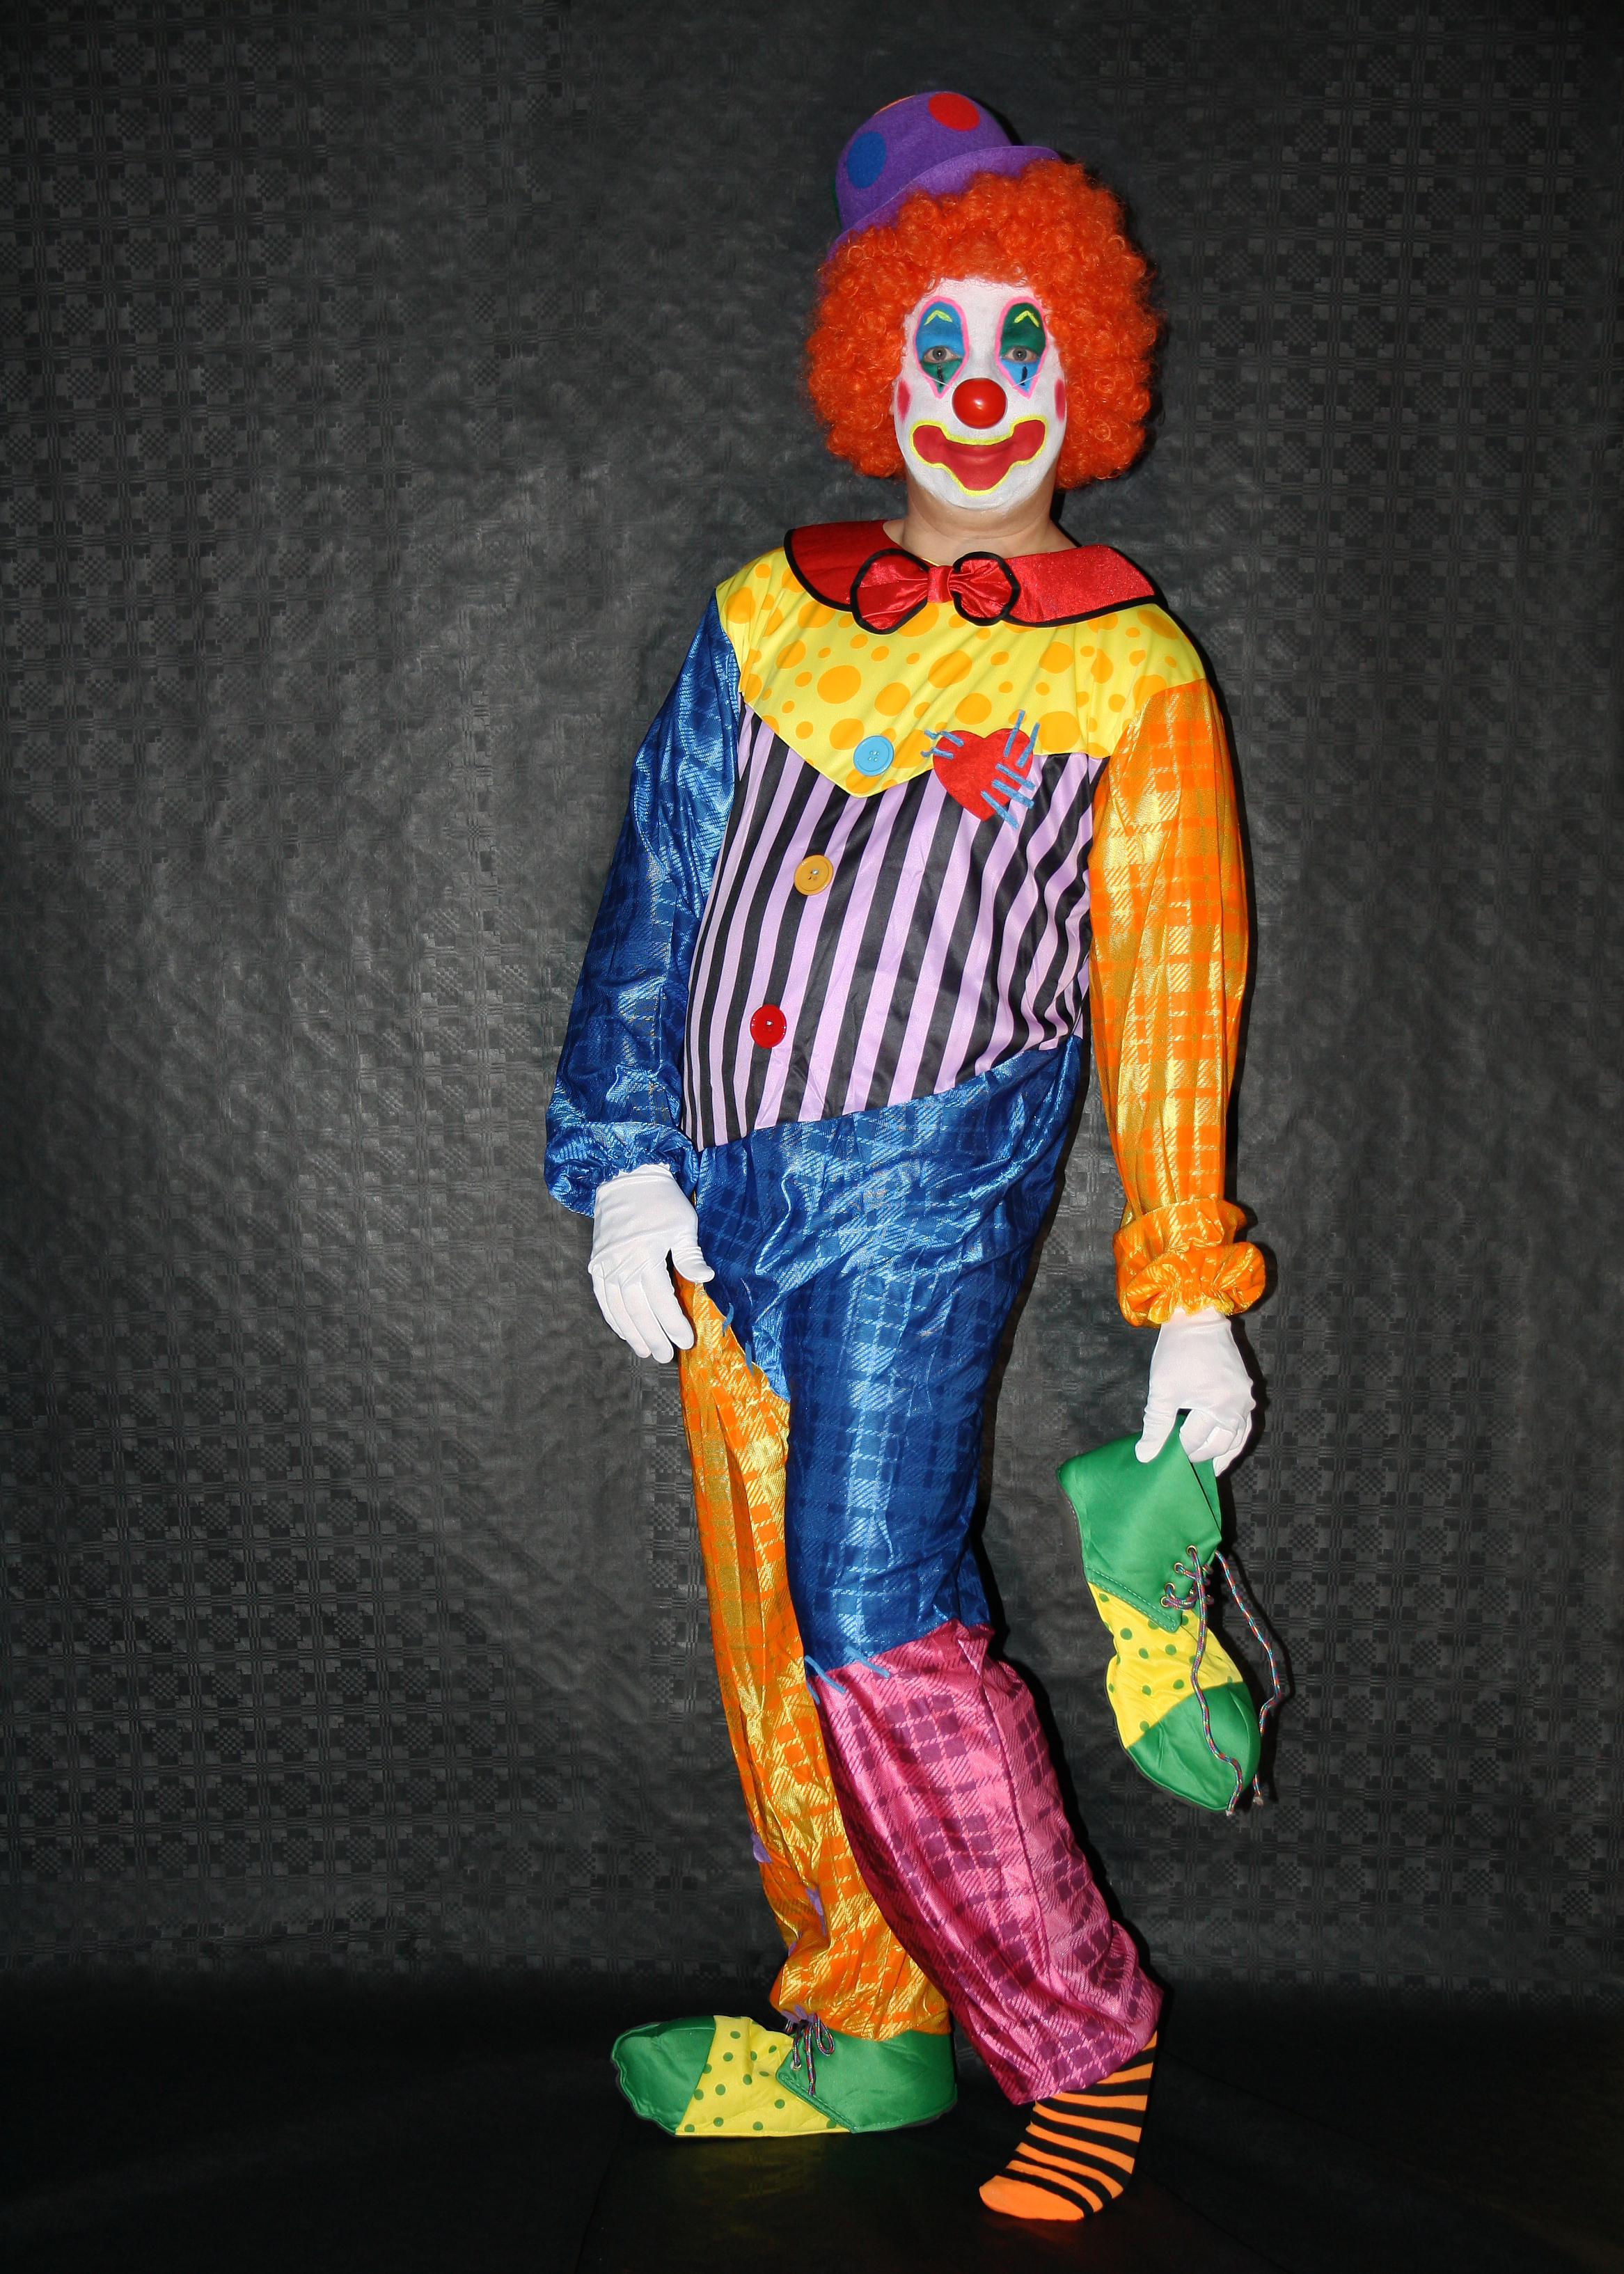
clown, costume, circus, colorful, halloween, carnival, fun, funny, clothing, man, performing arts, art, action figure, fictional character